Royal Hotel, Birmingham

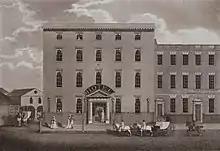
Engraving of the Hotel in 1800

The Royal Hotel, originally just The Hotel, was a hotel located on Temple Row in Birmingham, England. Opened in 1772, it was the first establishment in Birmingham to describe itself as a "hotel", a new term entering usage around this time to denote a more fashionable and genteel establishment than the more traditional inn.